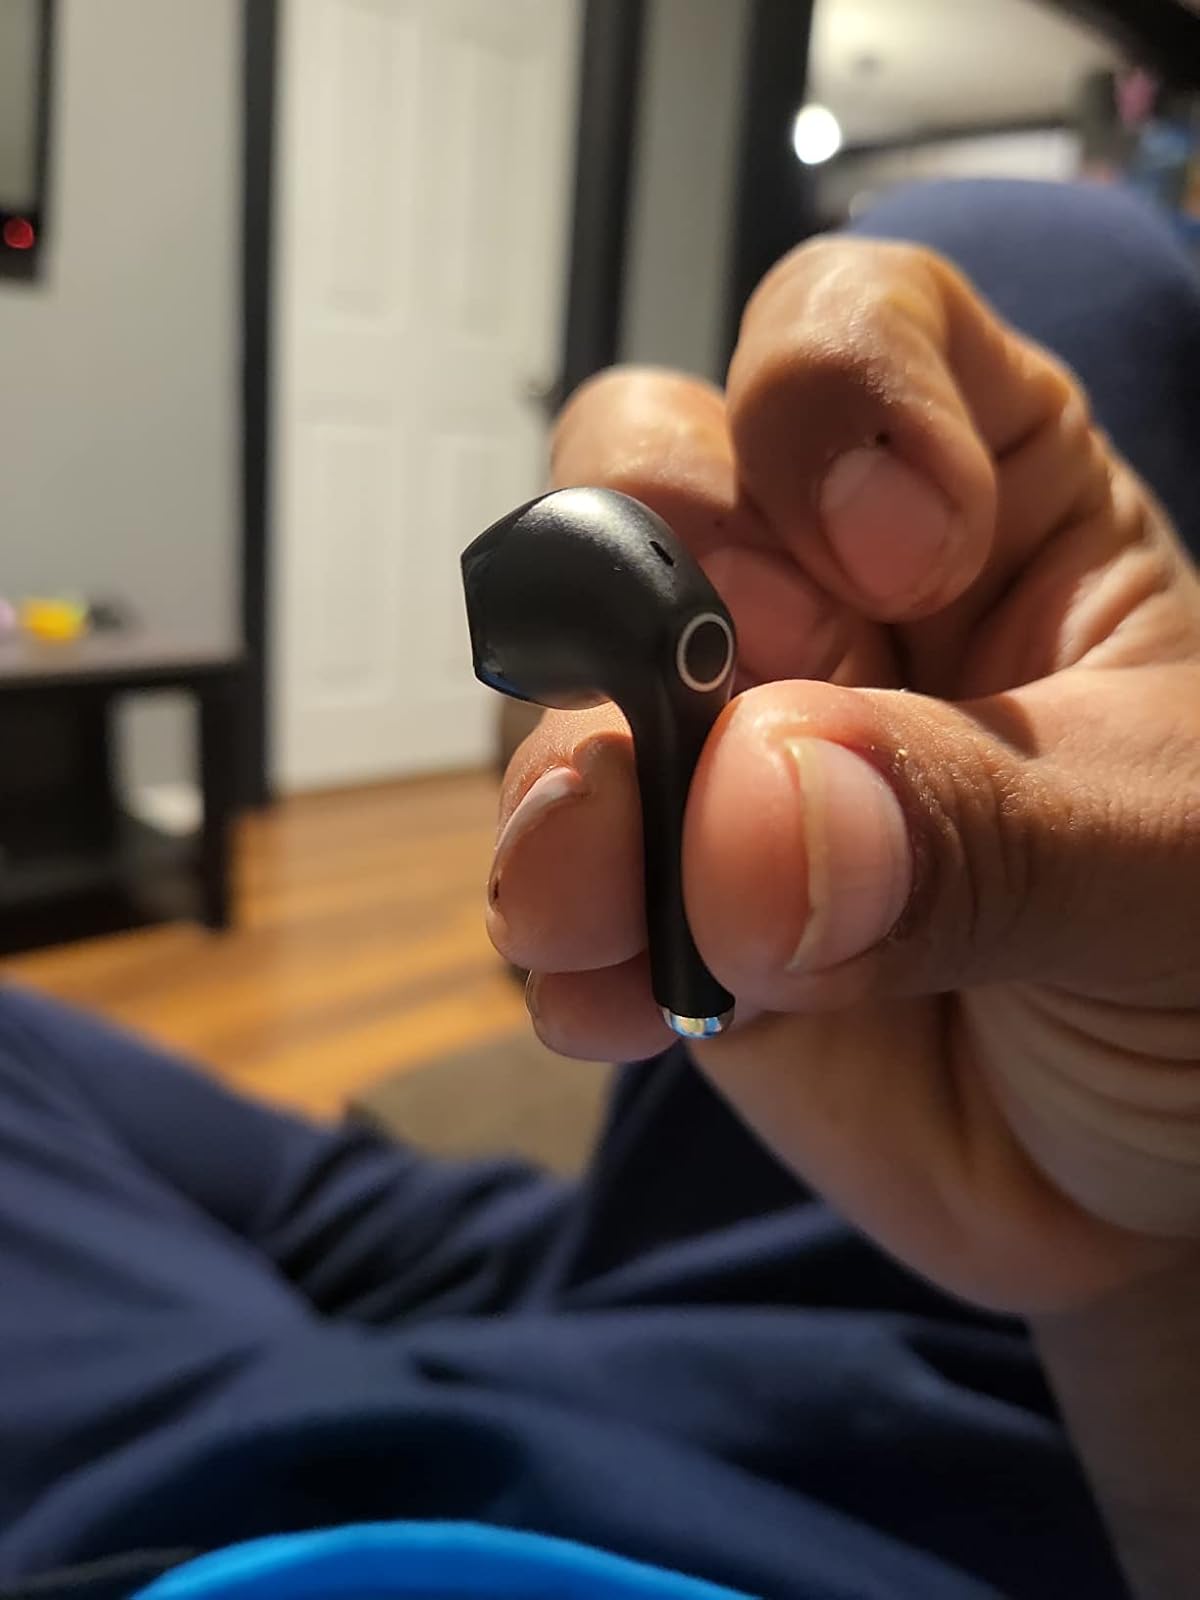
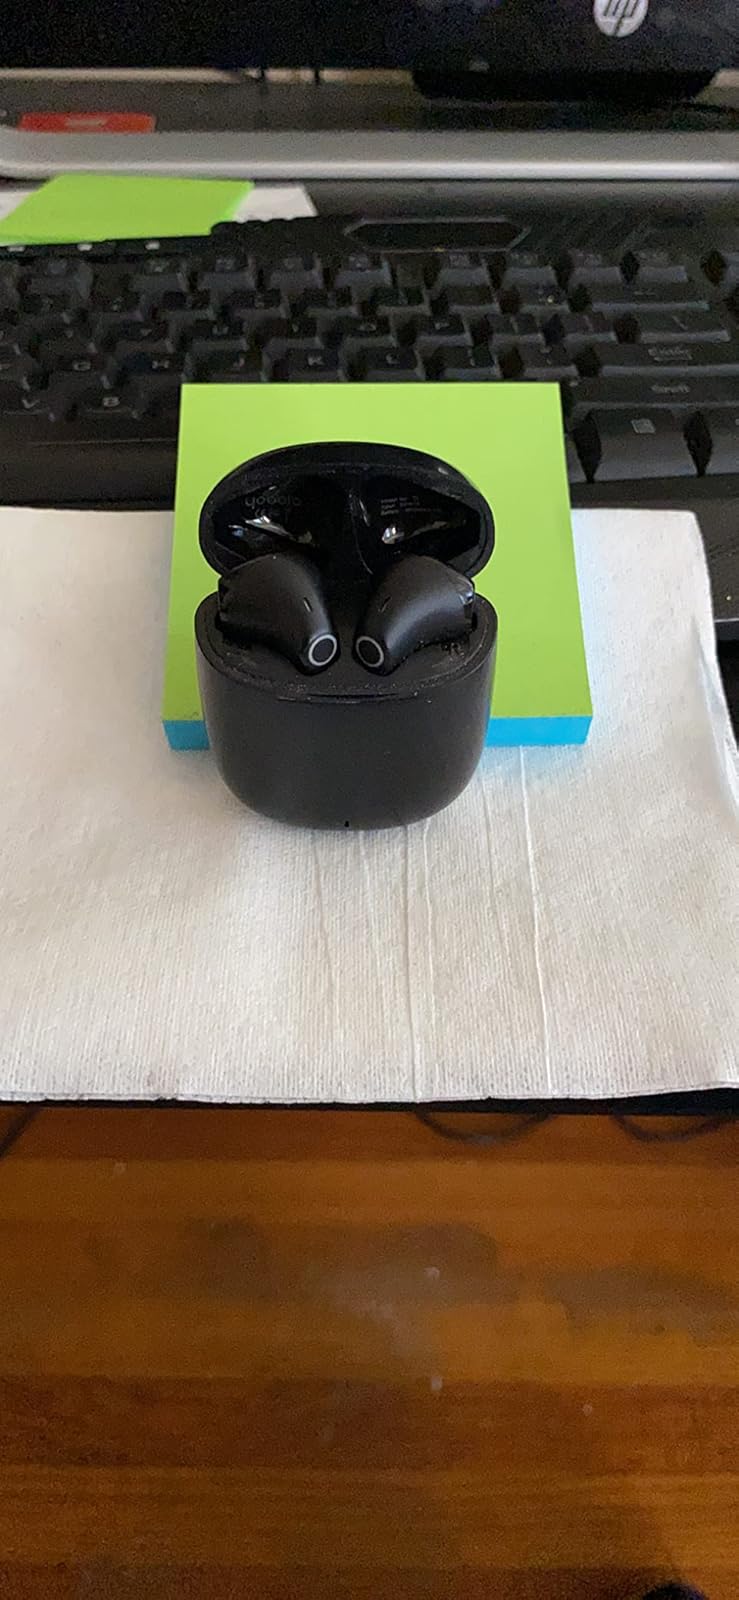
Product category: earbuds
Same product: yes